Ten thousand years

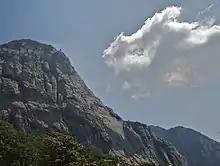
Mount Song, the location where the phrase "Ten thousand years" was coined

In Chinese, ten thousand or "myriad" is the largest numerical order of magnitude in common usage, and is used ubiquitously as a synonym for "indefinitely large number". The term "wansui", literally meaning "ten thousand years", is thus used to describe a very long life, or even immortality for a person.